Saint Nicholas

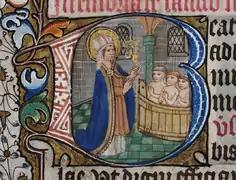
Saint Nicholas depicted in a 14th-century English book of hours

Whereas the devotional importance of relics and the economics associated with pilgrimages caused the remains of most saints to be divided up and spread over numerous churches in several countries, Saint Nicholas is unusual in that most of his bones have been preserved in one spot: his grave crypt in Bari. Even with the allegedly continuing miracle of the manna, the archdiocese of Bari has allowed for one scientific survey of the bones. In the late 1950s, while the crypt was undergoing much-needed restoration, the bones were removed from it for the first time since their interment in 1089. A special Pontiffical Commission permitted Luigi Martino, a professor of human anatomy at the University of Bari, to examine the bones under the commission's supervision. Martino took thousands of measurements, detailed scientific drawings, photographs, and x-rays. These examinations revealed the saint to have died at over seventy years of age and to have been of average height and slender-to-average build. He also suffered from severe chronic arthritis in his spine and pelvis.